Voima (1952 icebreaker)

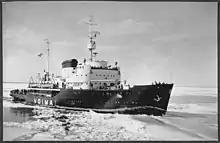
"Voima" breaking ice outside Helsinki, showing her original outfit

While the new icebreaker was being built, the state-owned icebreaker fleet had become a powerful strike weapon for Niilo Wälläri, the chairman of the Finnish Seamen's Union. By the early 1950s, the strikes had become so common that they were sometimes considered a normal part of the arrival of winter. It was even jokingly said that a new icebreaker strike could be predicted simply by looking at the thermometer—the "strike threshold" would be reached when the temperature dropped low enough for the seas to freeze. When Wälläri announced a new strike in 1953, the Finnish Government decided to take action as the icebreaker strikes effectively stopped all foreign trade during the winter months, causing major losses for the Finnish industry. In Sweden, the state-owned icebreakers were part of the Swedish Navy and thus were not allowed to go on strike. On 9 February 1954, only four days before "Voima" was commissioned, it was decided to move the new icebreaker under the Finnish Navy, where it would replace the 77-year-old "Von Döbeln" as the supply ship for the torpedo boats during the summer months. During the icebreaking season, the ship would still be crewed by the Navy, but used to escort merchant ships under the command of the Finnish Maritime Administration.